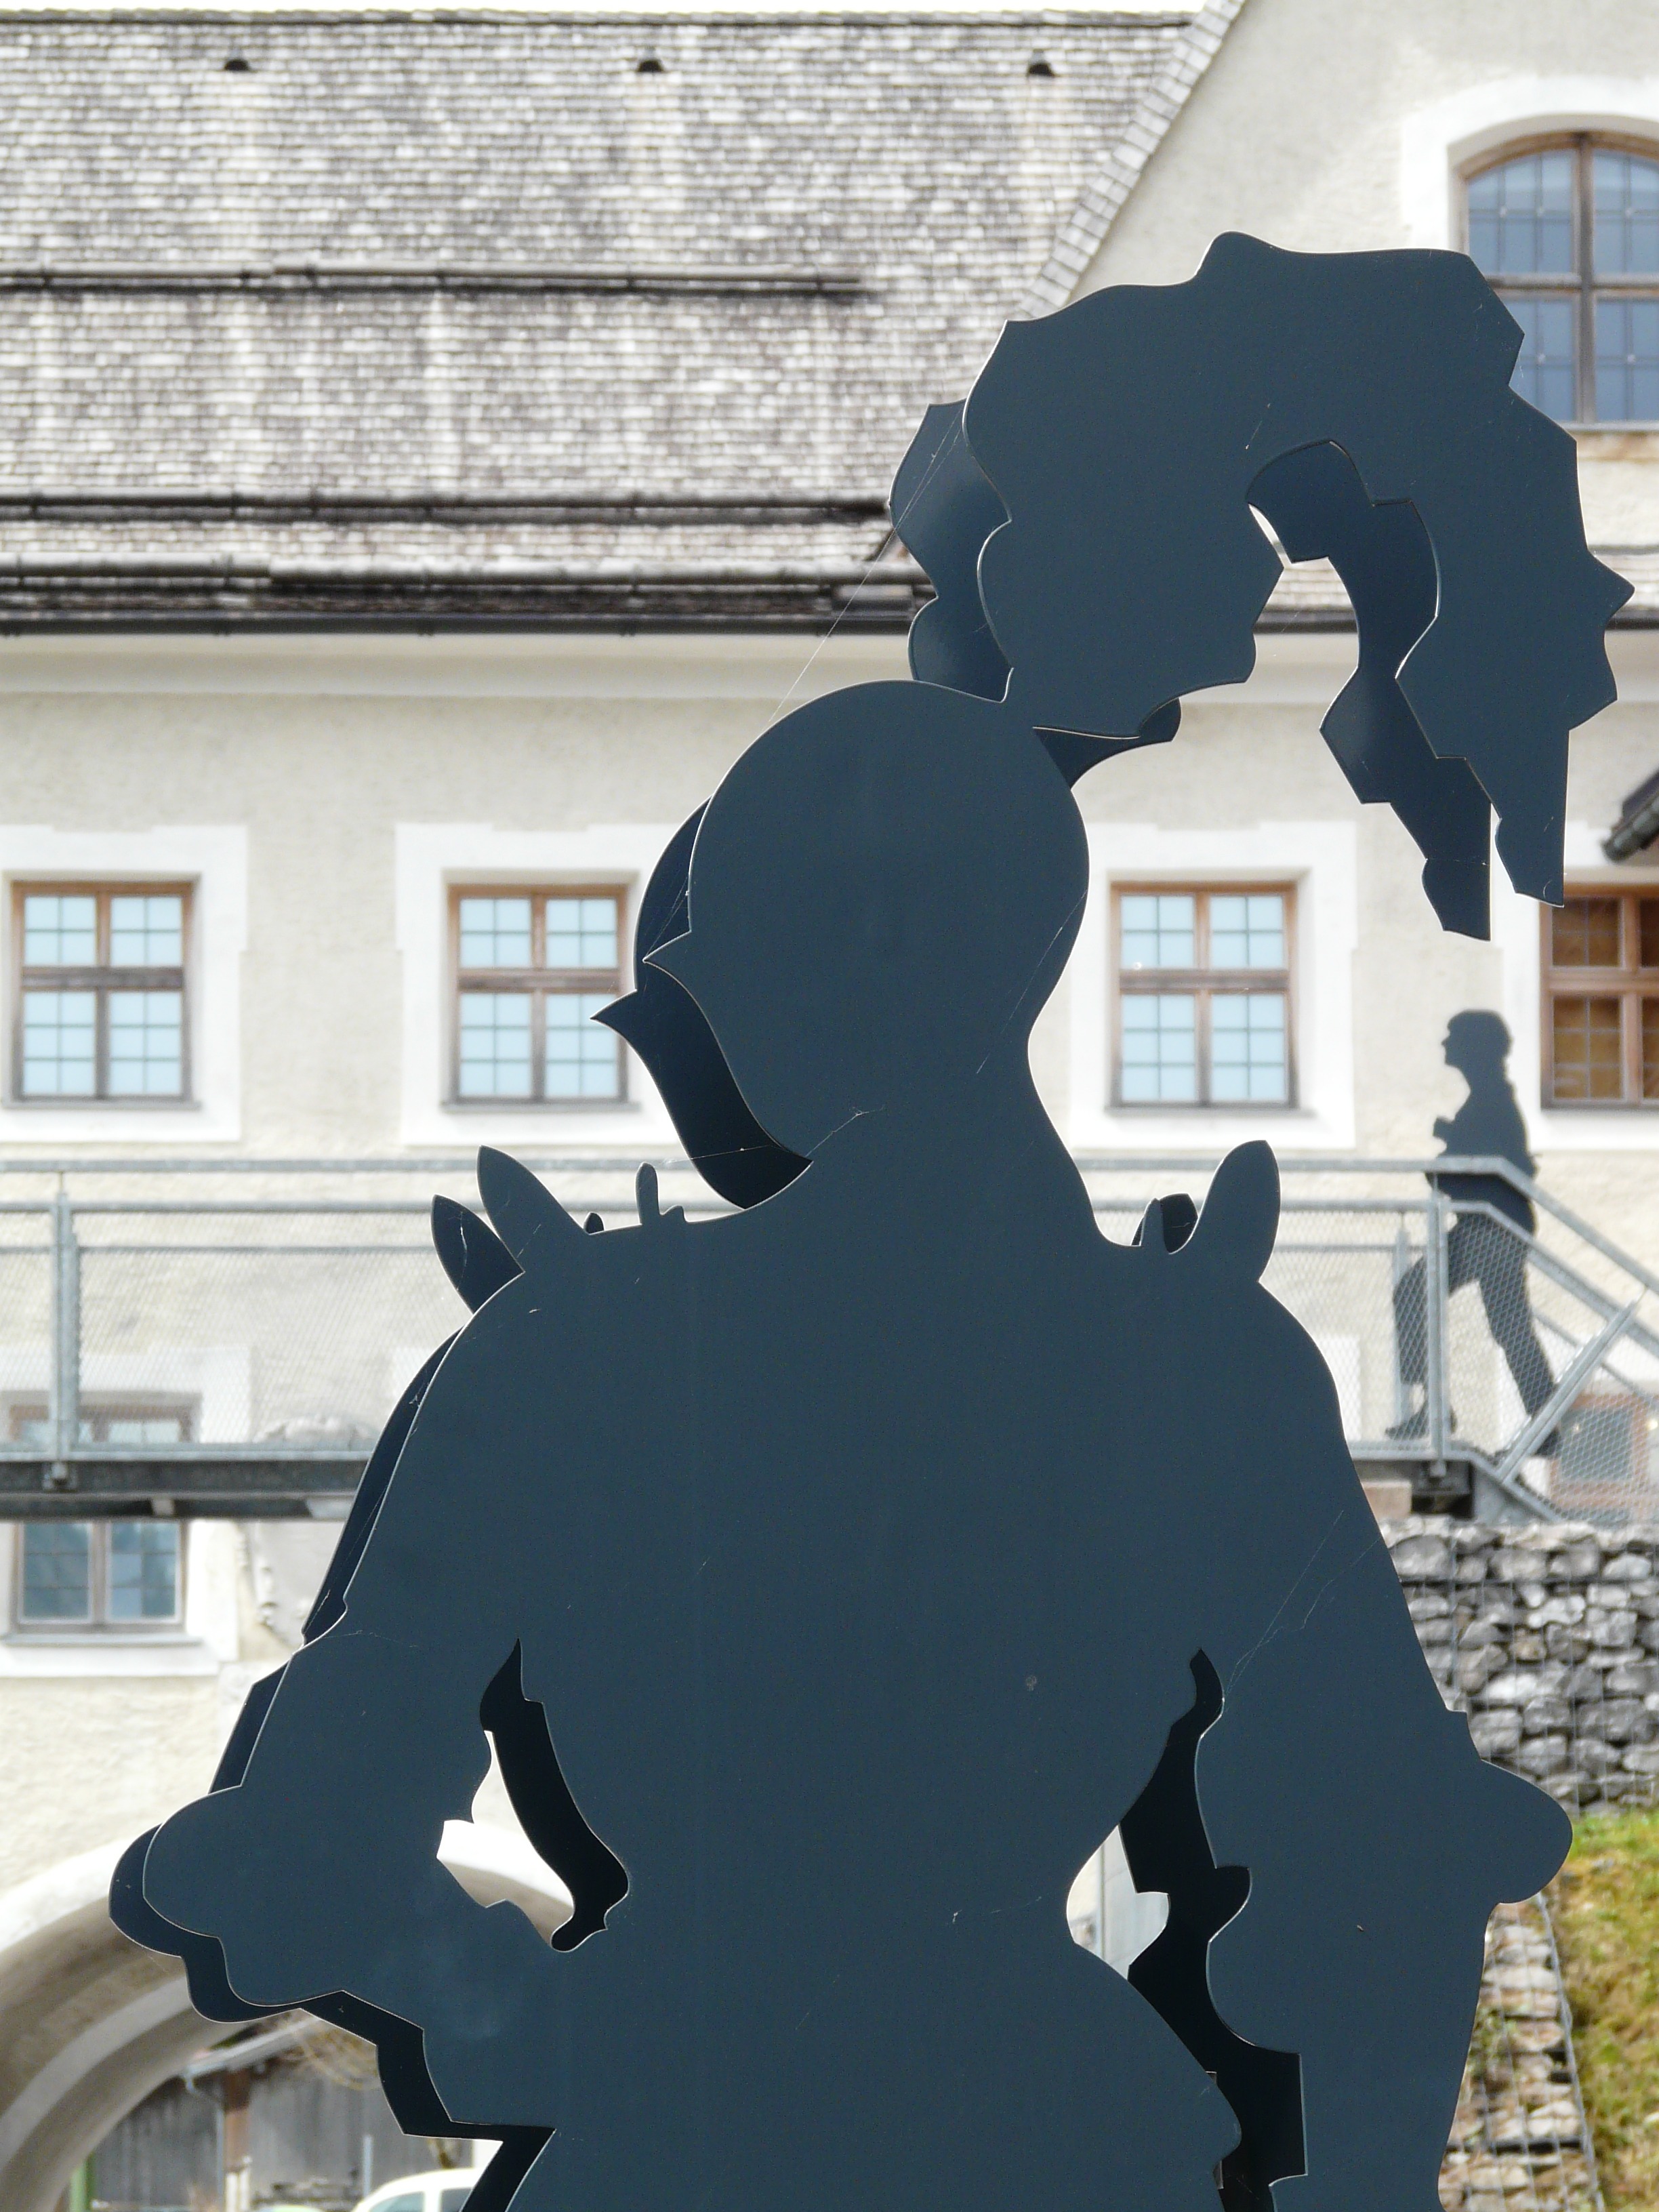
silhouette, monument, statue, metal, sheet, sculpture, art, figure, knight